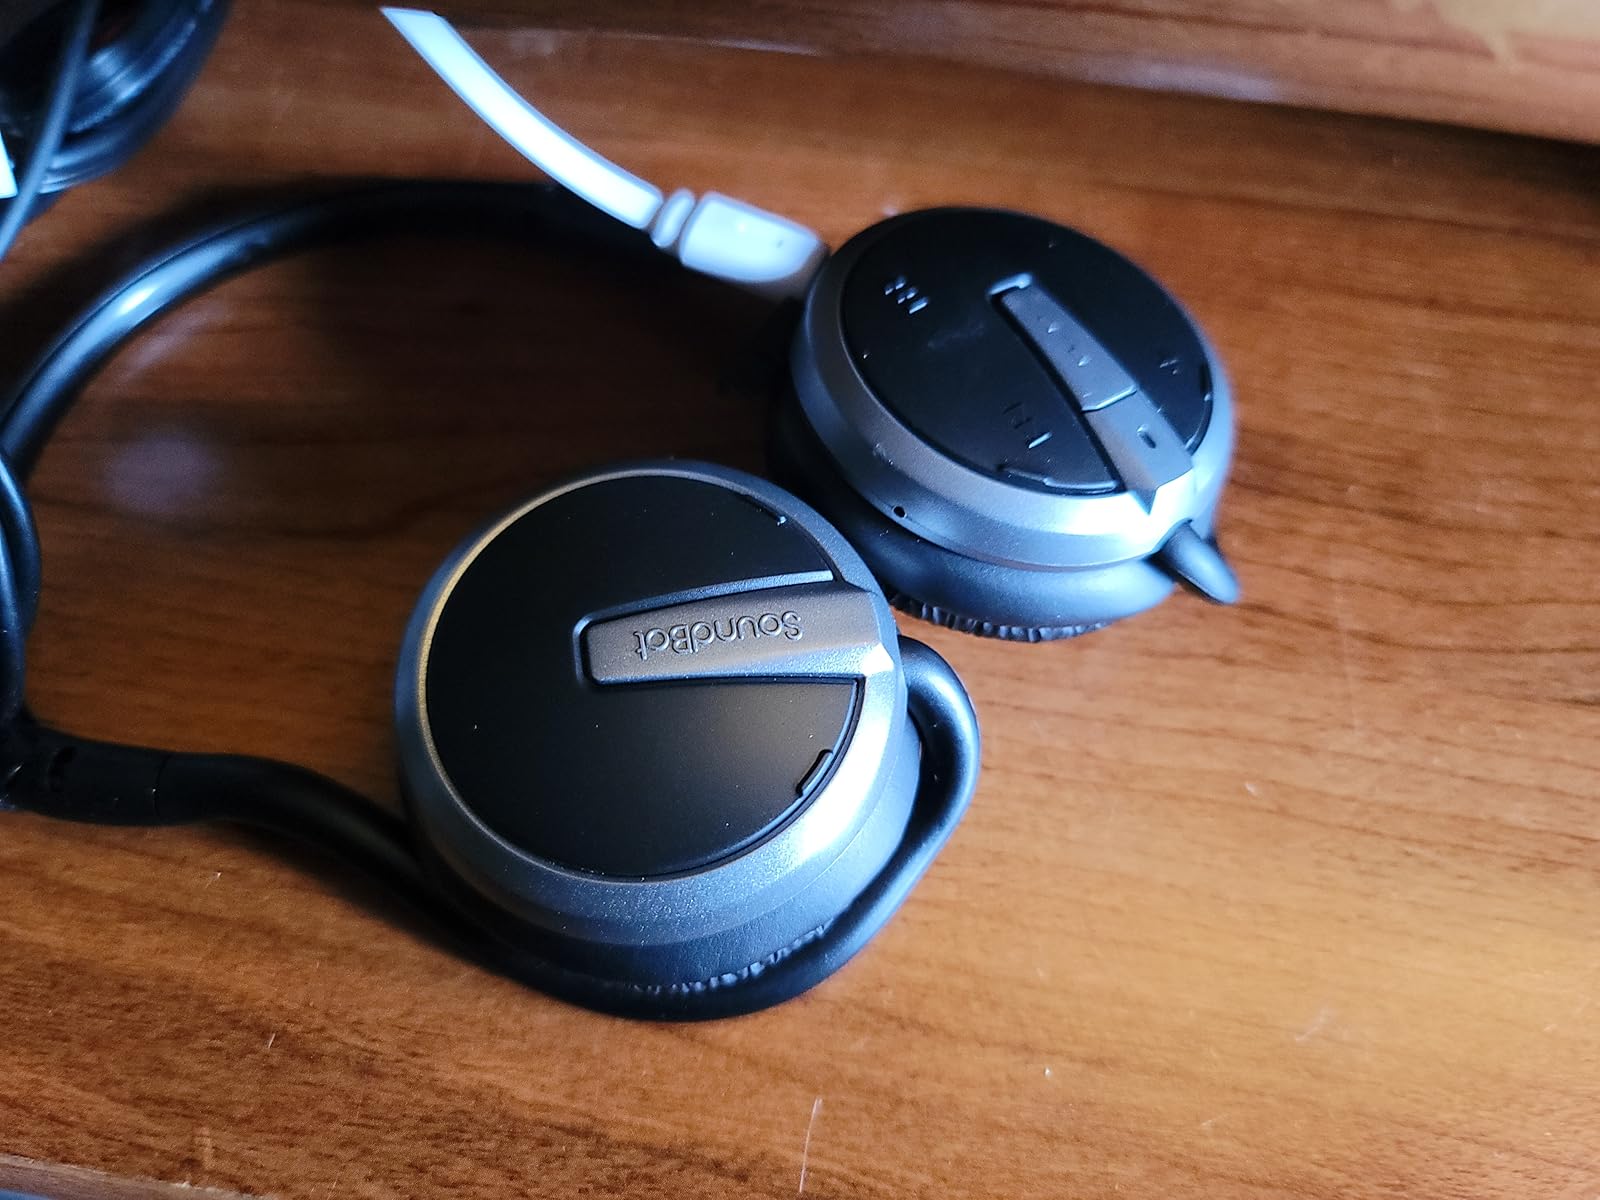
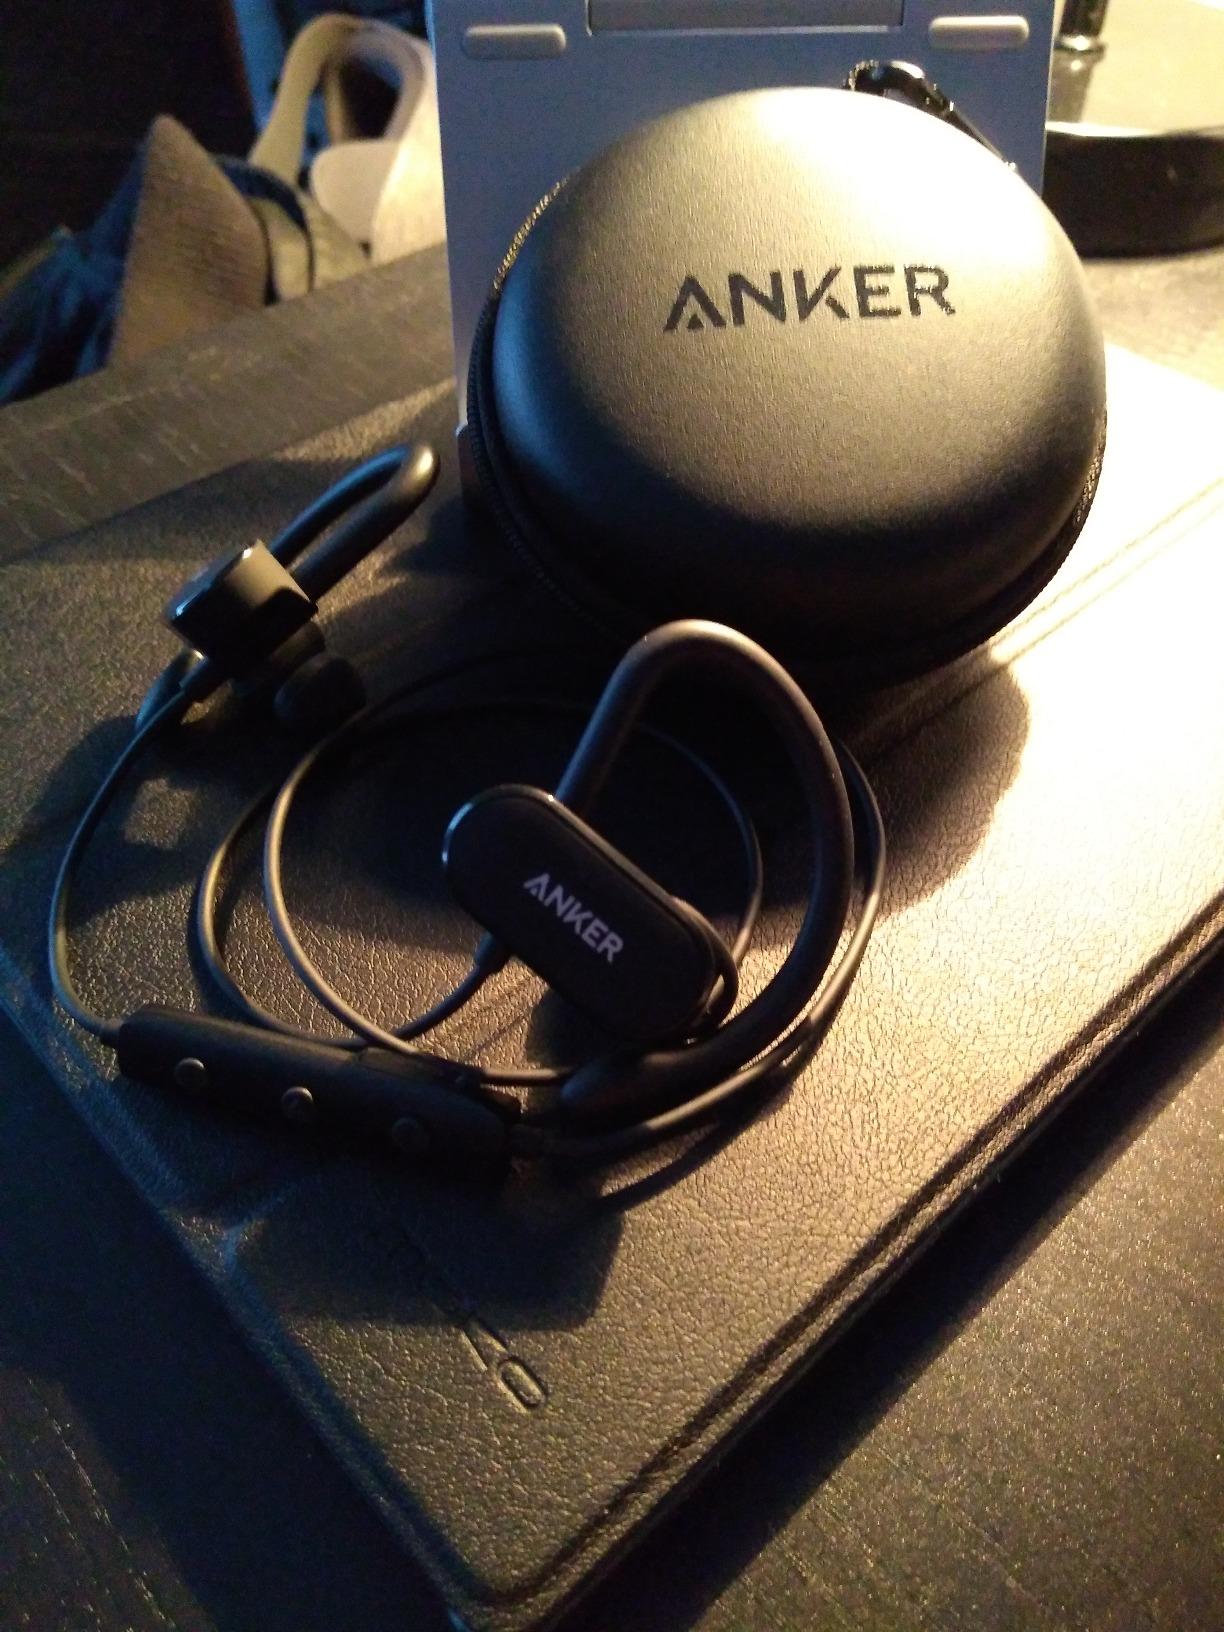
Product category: headphones
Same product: no